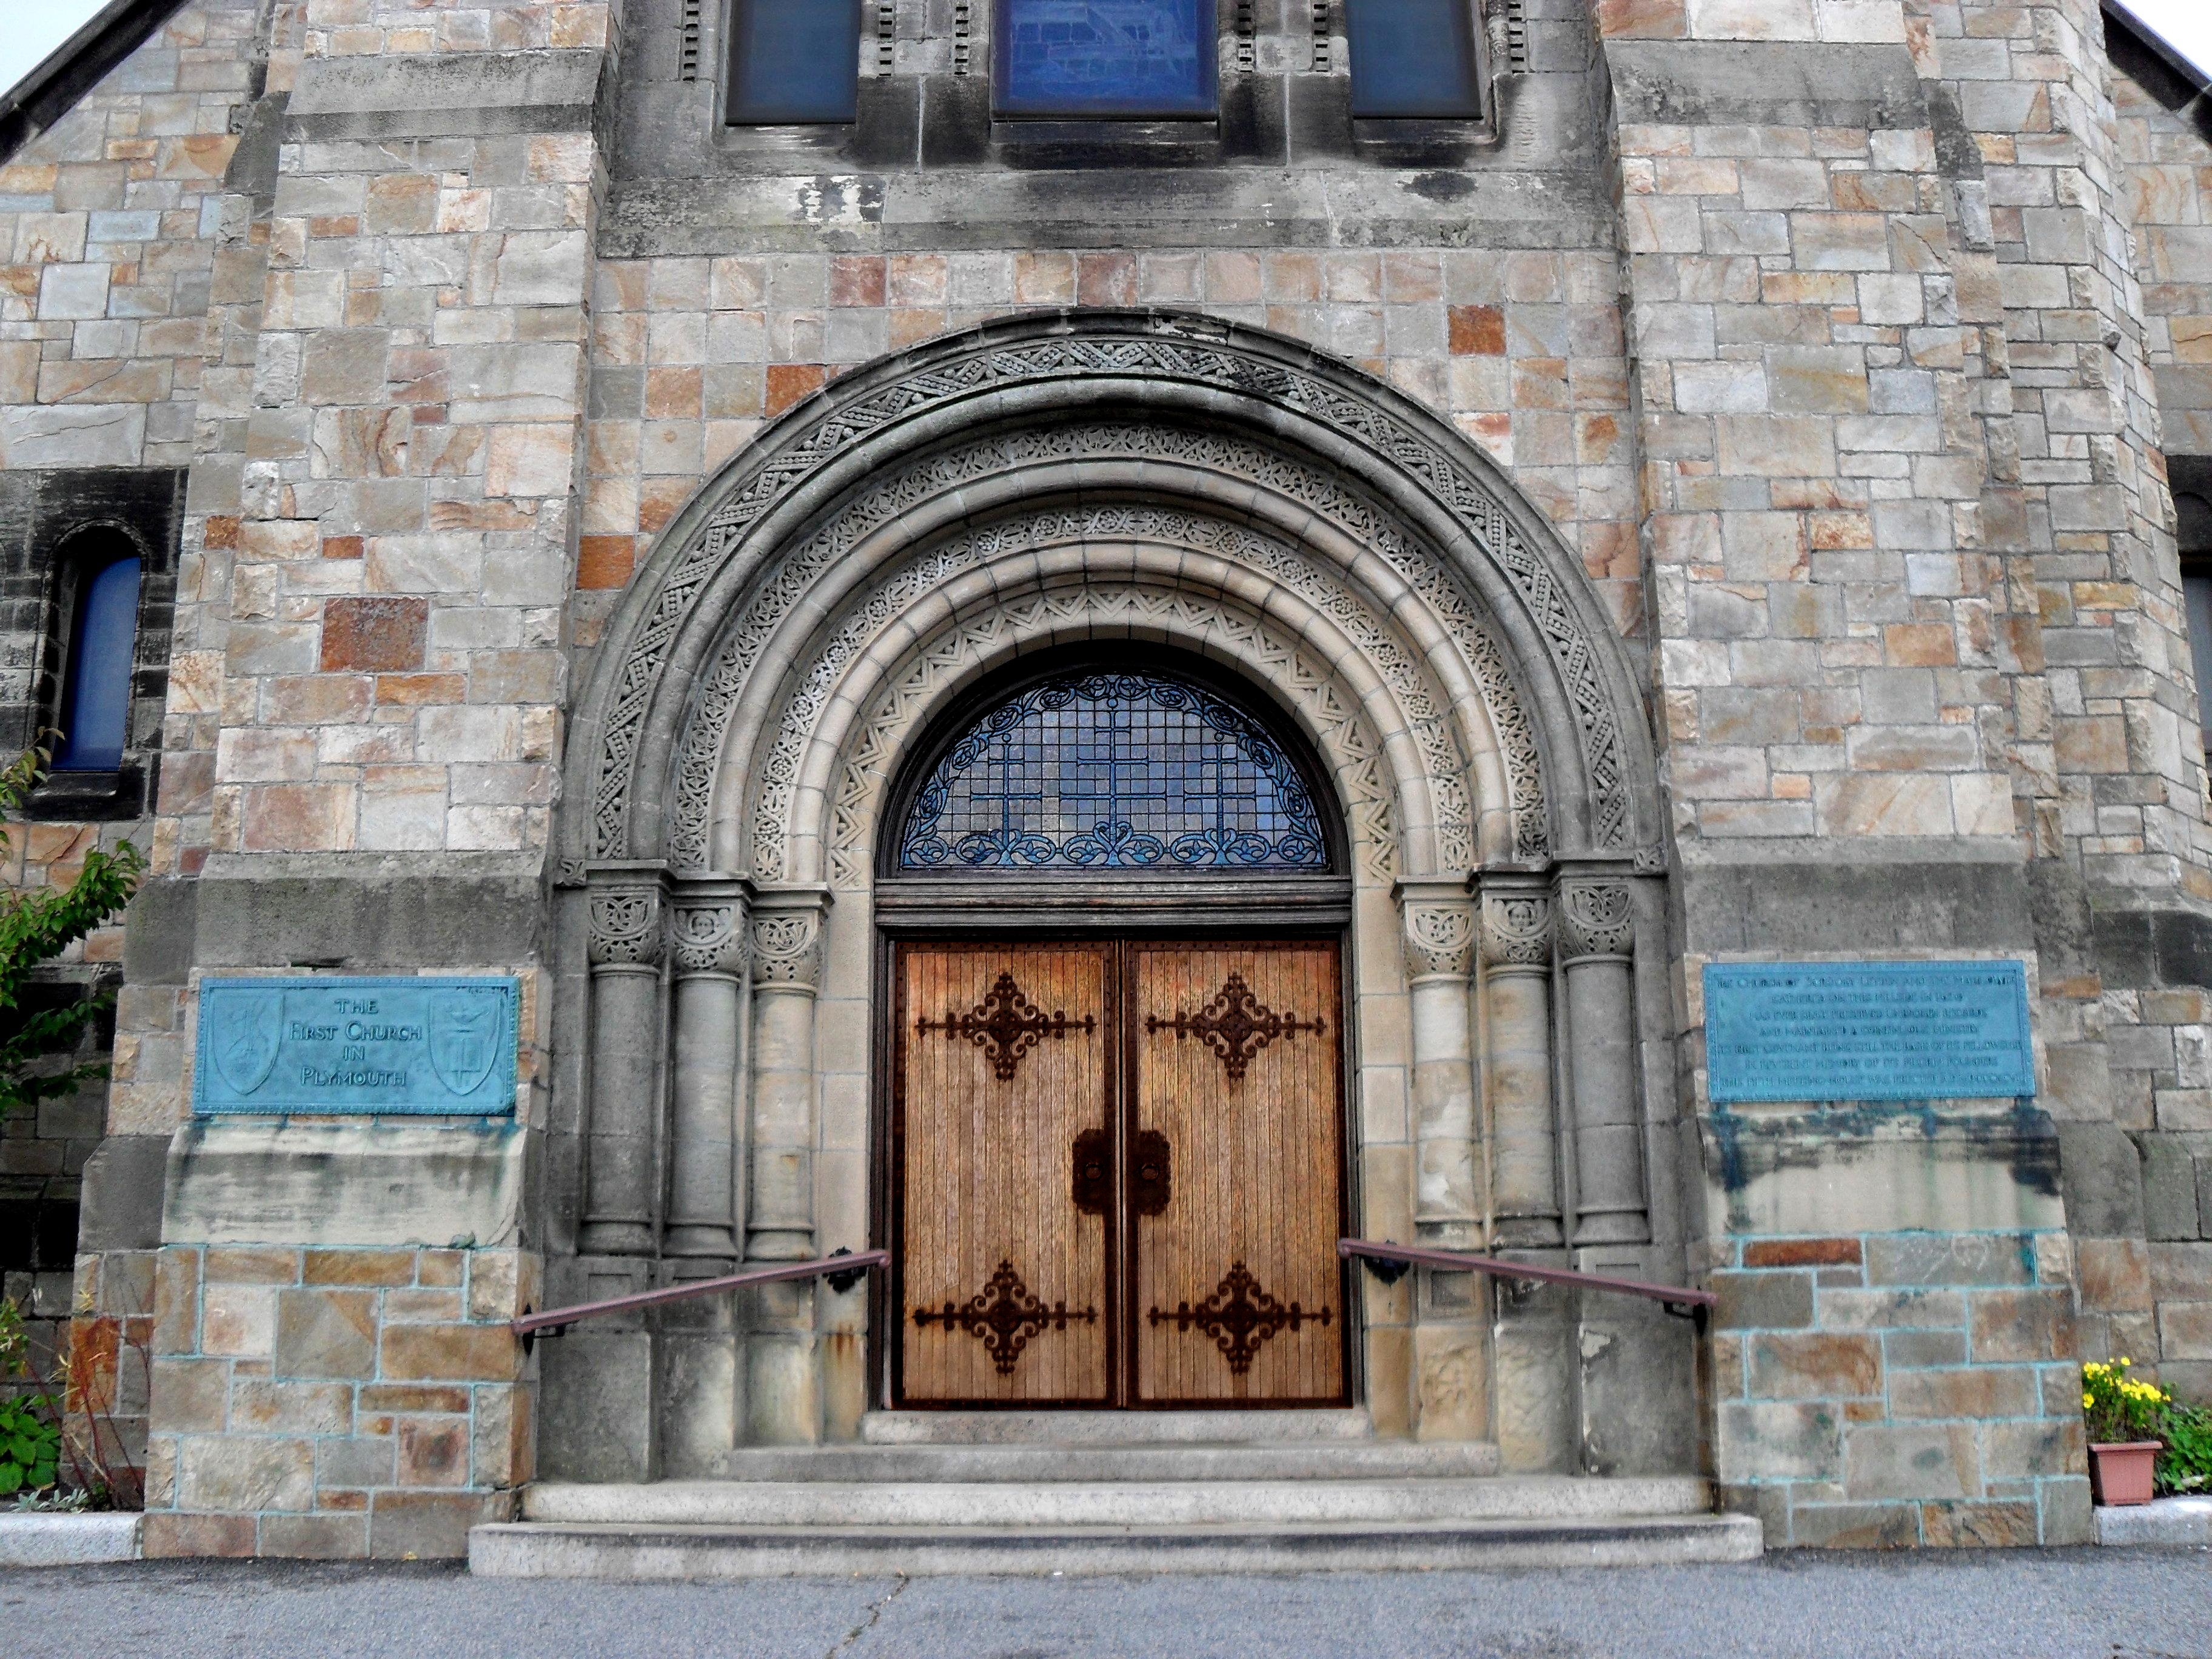
architecture, structure, window, town, building, stone, arch, facade, church, chapel, exterior, door, doorway, place of worship, monastery, synagogue, estate, pilgrims, urban area, ancient history, plymouth massachusetts